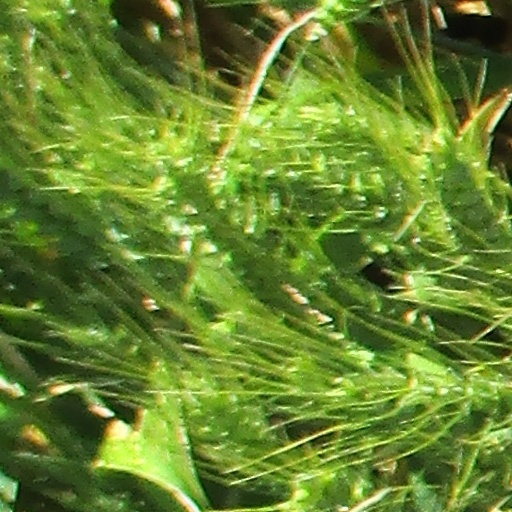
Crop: wheat